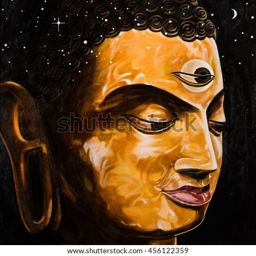
modern art abstract portrait of author in space .